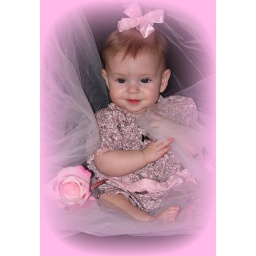
Beautiful Baby Girl (with pink rose in white and black background) 5673 pink matte